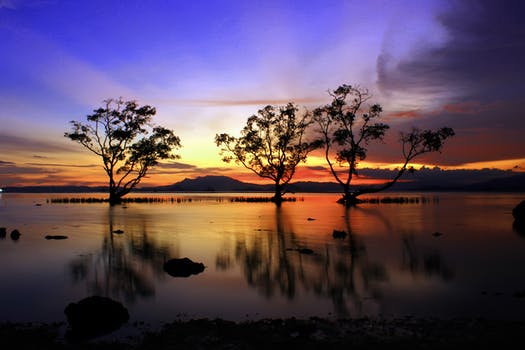
Label: No Watermark